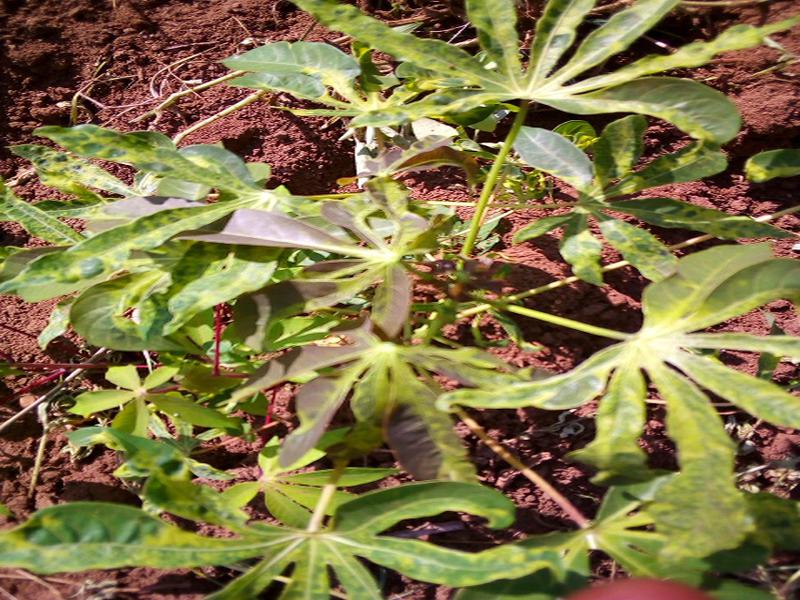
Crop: cassava
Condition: mosaic_disease